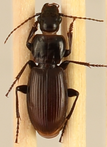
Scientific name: Pterostichus restrictus
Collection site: Rocky Mountains NEON (RMNP), plot RMNP_012